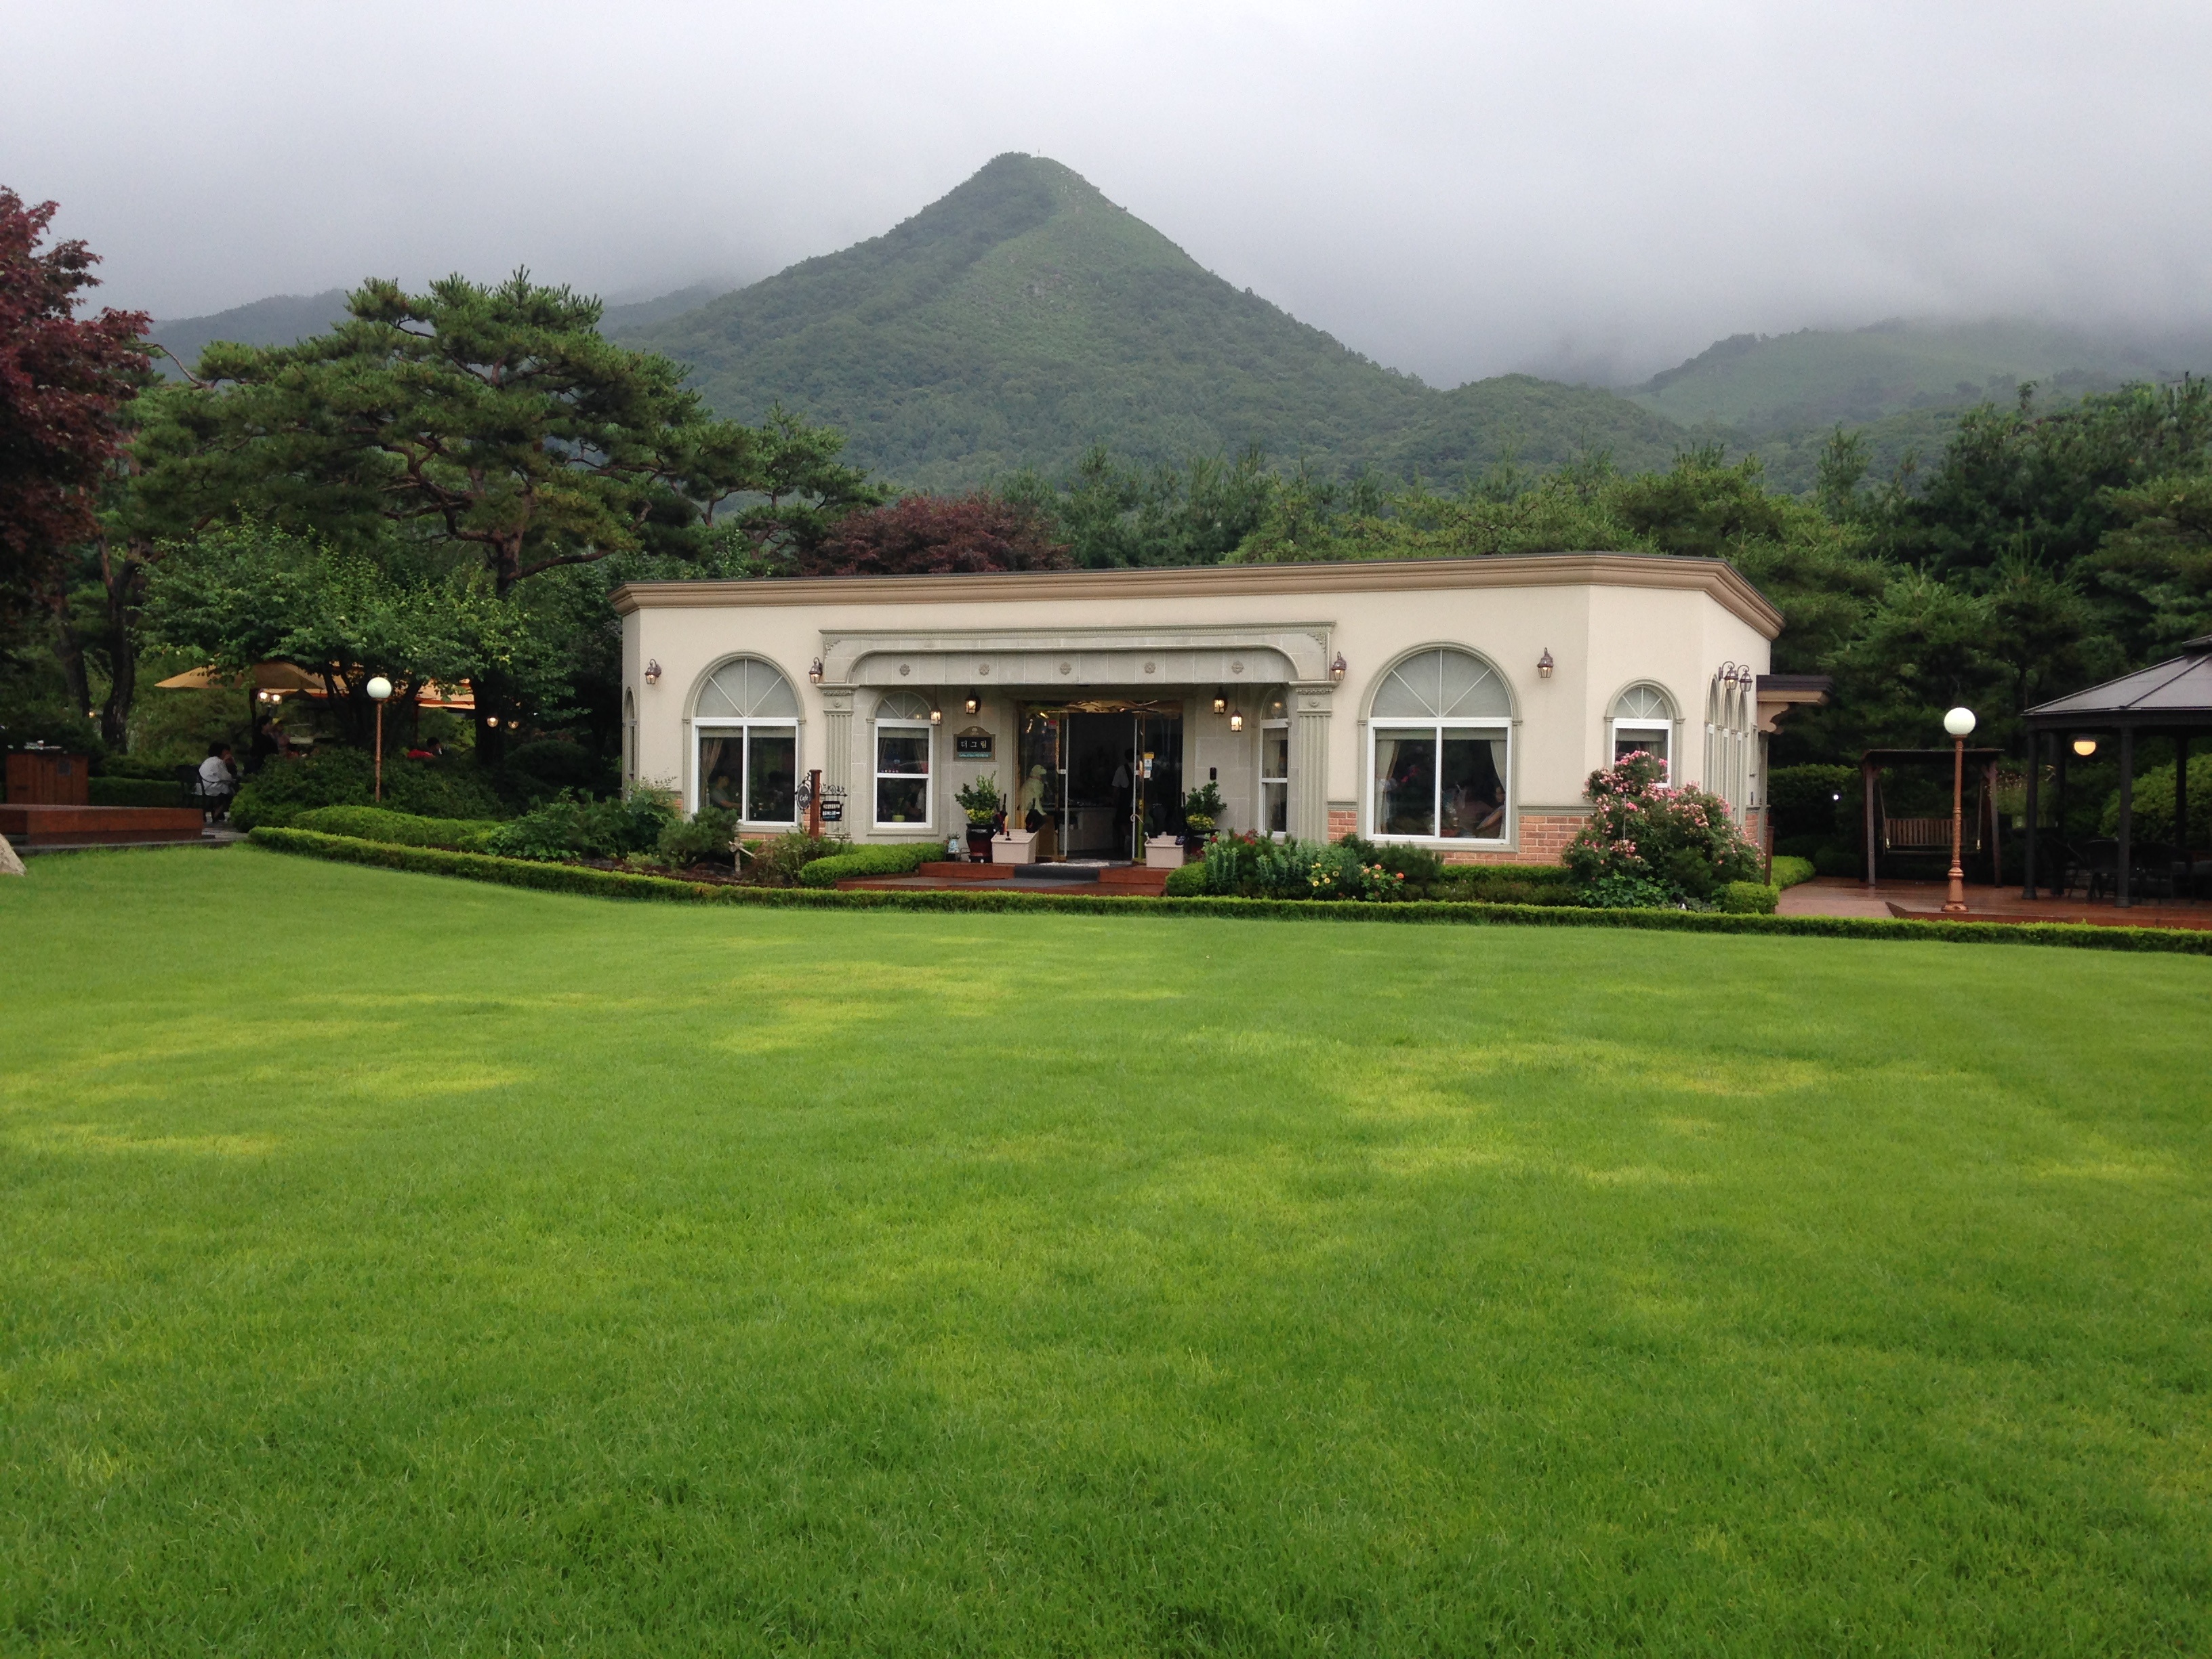
grass, lawn, villa, mansion, house, home, backyard, property, golf club, estate, yard, real estate, residential area, sport venue